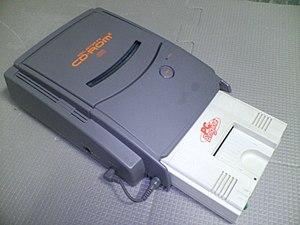
La PC-Engine, connue sous le nom TurboGrafx-16 en Amérique du Nord, est une console de jeux vidéo 8 bits fabriquée par NEC et commercialisée à partir de 1987 au Japon. En dehors de son pays natal et du territoire nord-américain, la gamme de consoles a connu une existence relativement confidentielle, car peu ou pas distribuée.